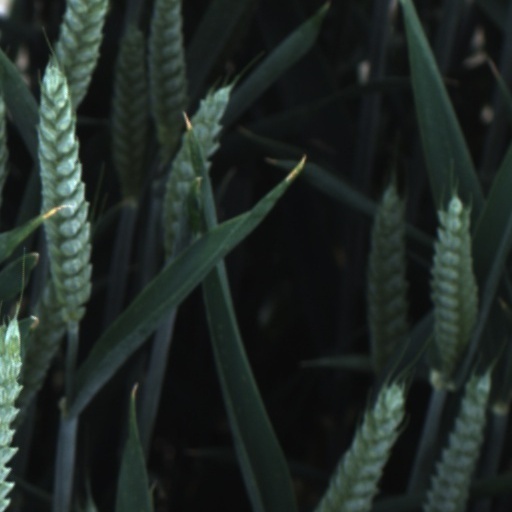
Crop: wheat